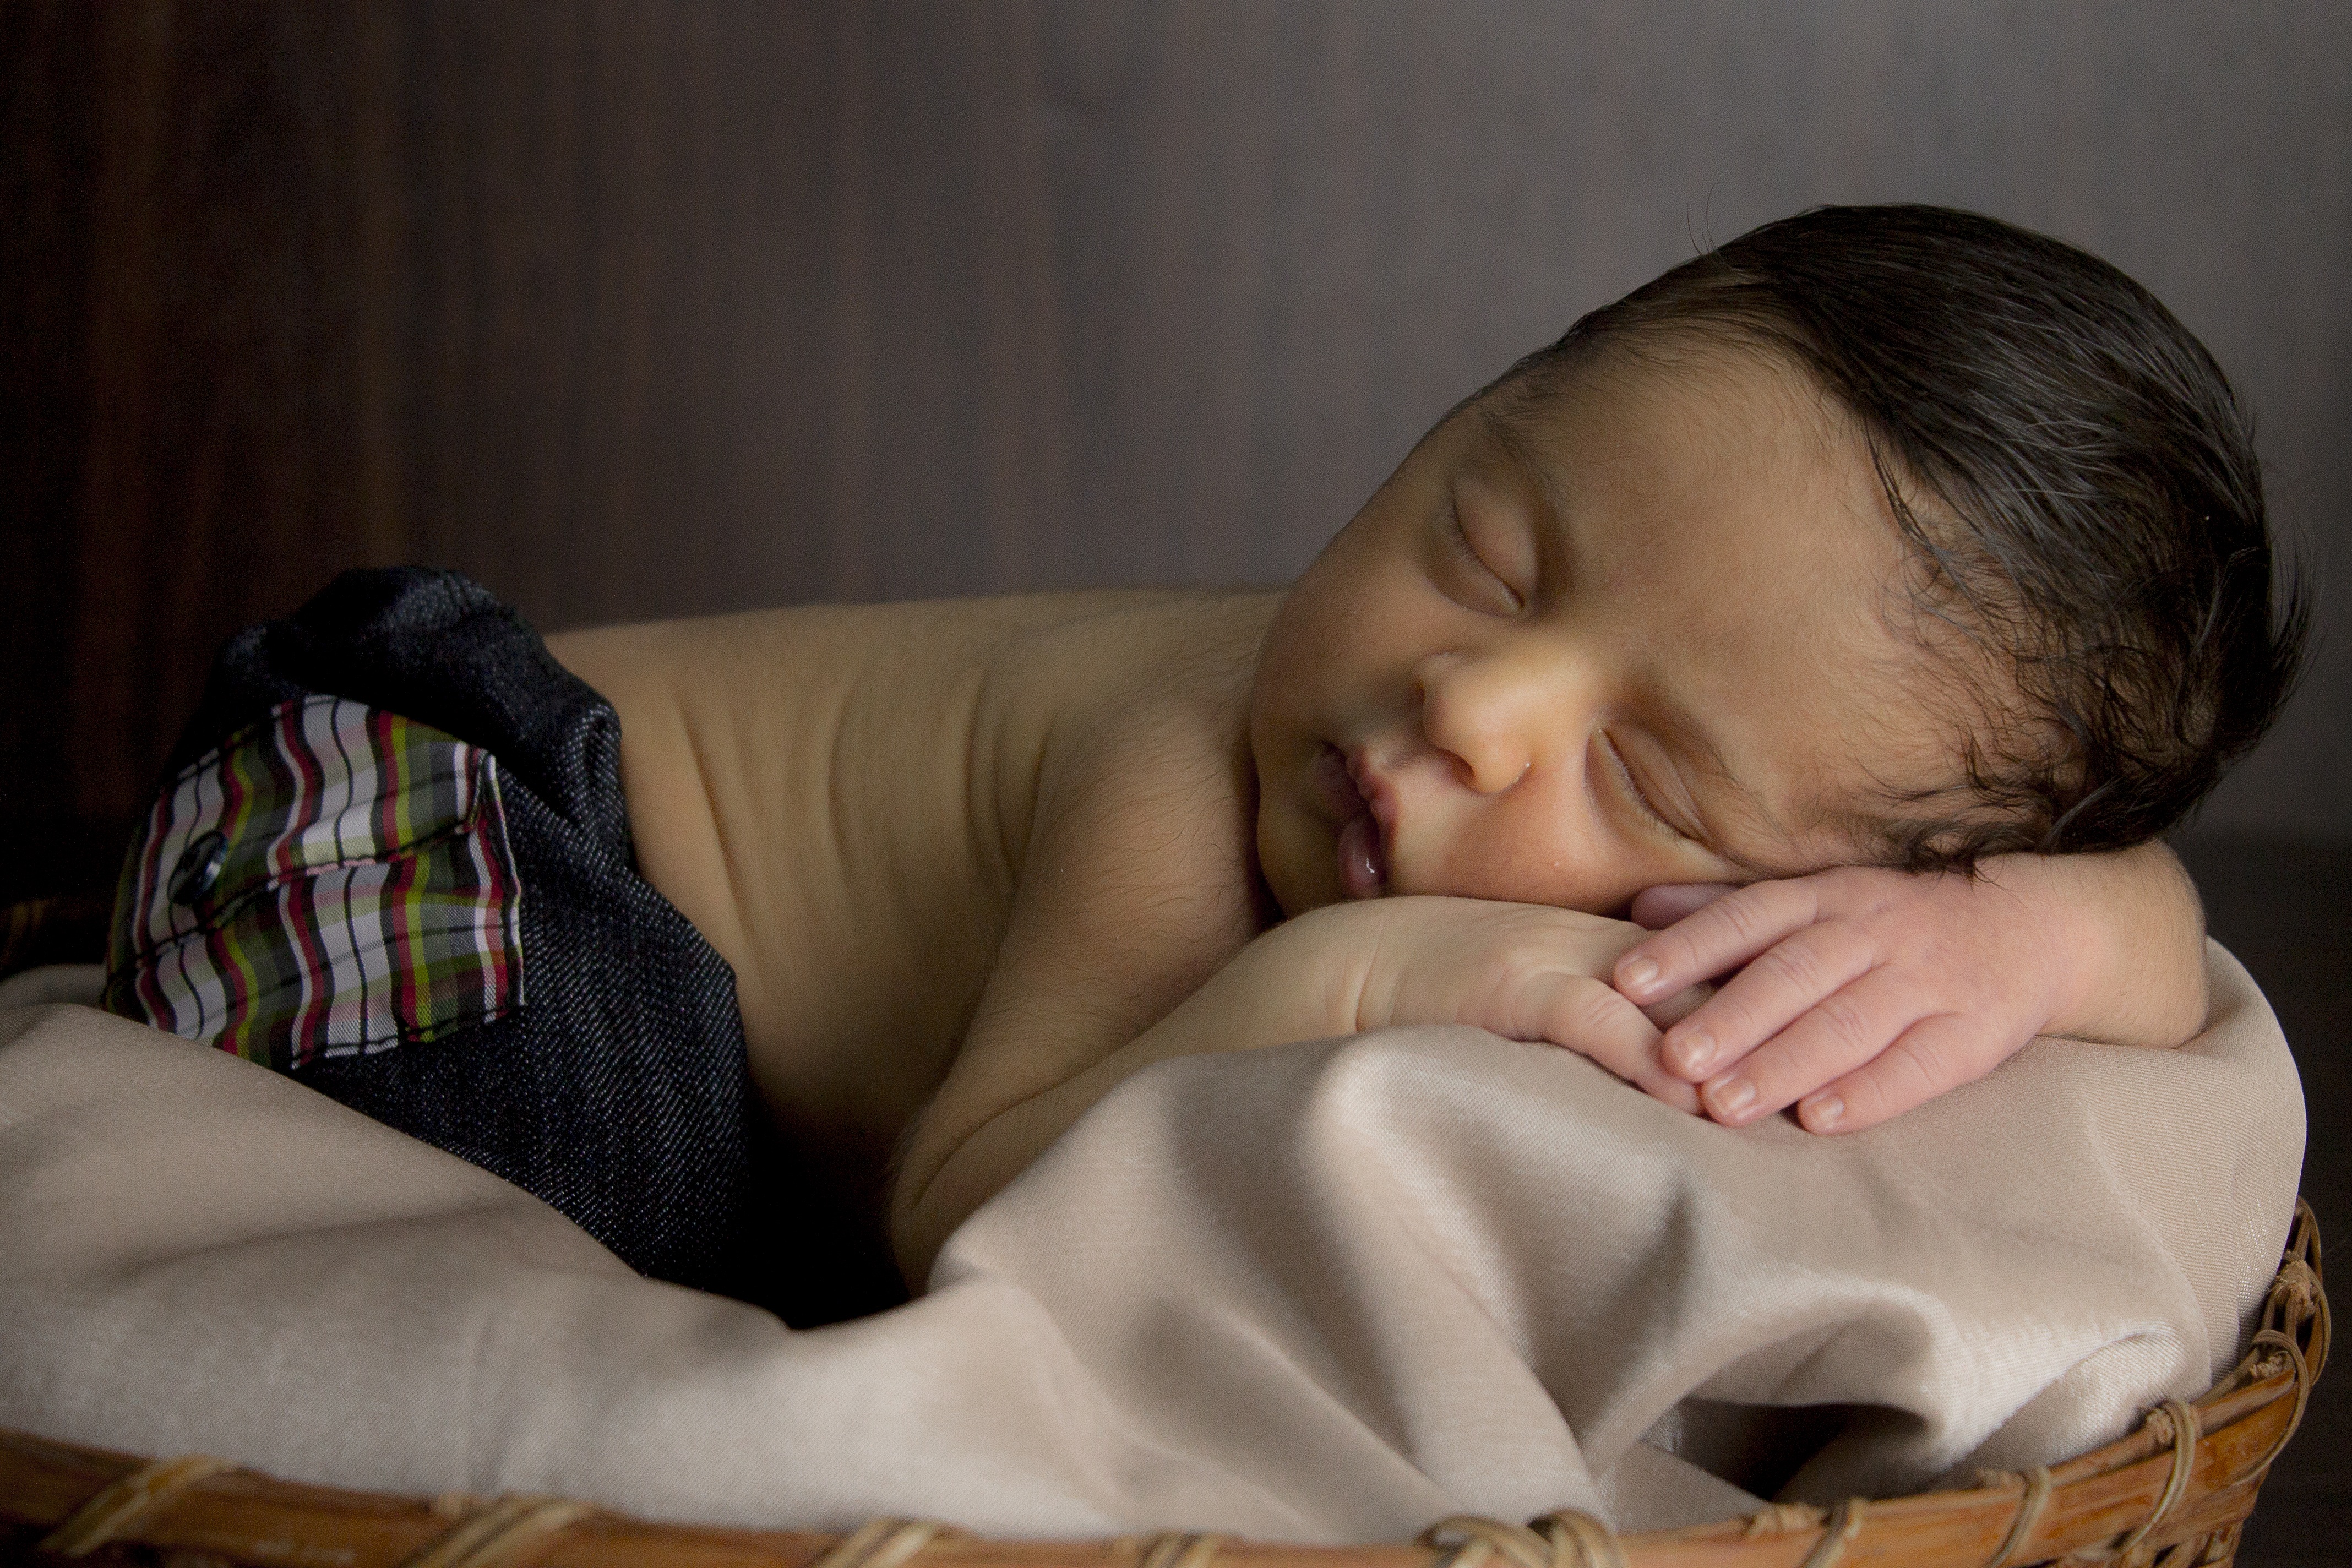
hand, person, leg, sleeping, child, basket, baby, mouth, nap, eyes closed, nose, eyes, sleep, infant, toddler, childish, interaction, bedtime, human positions, human action